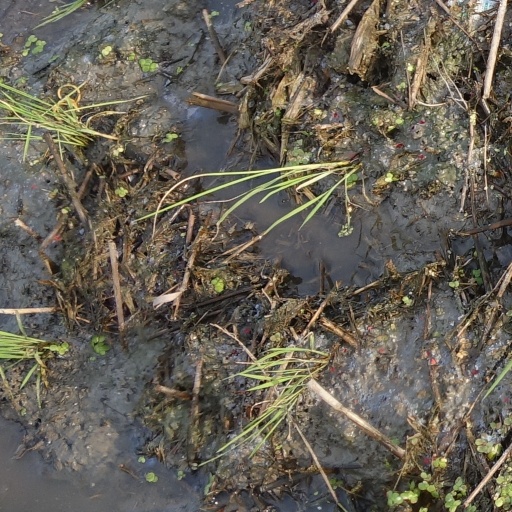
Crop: rice